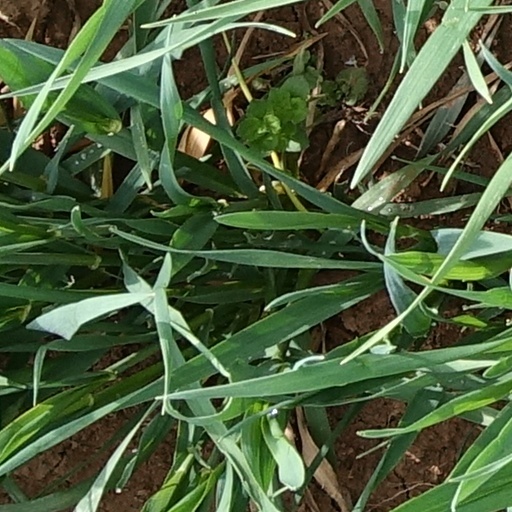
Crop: wheat